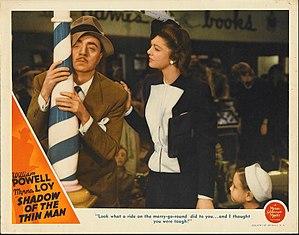
Rendez-vous avec la mort est un film américain réalisé par W. S. Van Dyke, sorti en 1941.